WrestleMania XXVIII

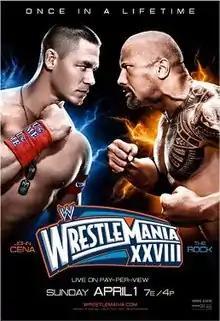
Promotional poster featuring John Cena (left) and The Rock (right)

WrestleMania XXVIII was a 2012 professional wrestling pay-per-view (PPV) event produced by WWE. It was the 28th annual WrestleMania and took place on April 1, 2012, at Sun Life Stadium in Miami Gardens, Florida. This was the first WrestleMania held following the end of the original brand extension in August 2011 as well as the first WrestleMania held after the company began to refer to itself solely under the initials of WWE, which took effect just after the prior year's WrestleMania XXVII.